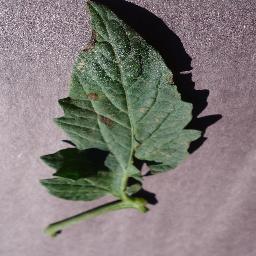
Label: Tomato___Early_blight